Ronald Ross

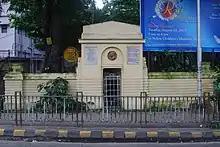
Ronald Ross Memorial, SSKM Hospital, Kolkata

In 1899, Ross resigned from the Indian Medical Service and went to England to join the faculty of the Liverpool School of Tropical Medicine as a lecturer. He continued to work on prevention of malaria in different parts of the world, including West Africa, the Suez Canal zone, Greece, Mauritius, Cyprus, and in the areas affected by the First World War. He also established organisations for fighting malaria in India and Sri Lanka. In 1902, Ross was awarded the Cameron Prize for Therapeutics of the University of Edinburgh. He was appointed as Professor and Chair of Tropical Medicine of the Liverpool School of Tropical Medicine in 1902, which he held up to 1912. In 1912 he was appointed Physician for Tropical Diseases at King's College Hospital in London, and simultaneously hold the Chair of Tropical Sanitation in Liverpool. He remained in these posts until 1917 when he became (honorary) Consultant in Malariology in British War Office. He travelled to Thessaloniki and Italy in November to advise and on the way, "in a landlocked bay close to the Leucadian Rock (where Sappho is supposed to have drowned herself)", his ship escaped a torpedo attack. Between 1918 and 1926 he worked as Consultant in Malaria in the Ministry of Pensions and National Insurance.